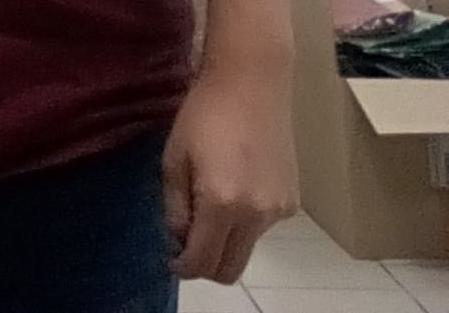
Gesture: no_gesture